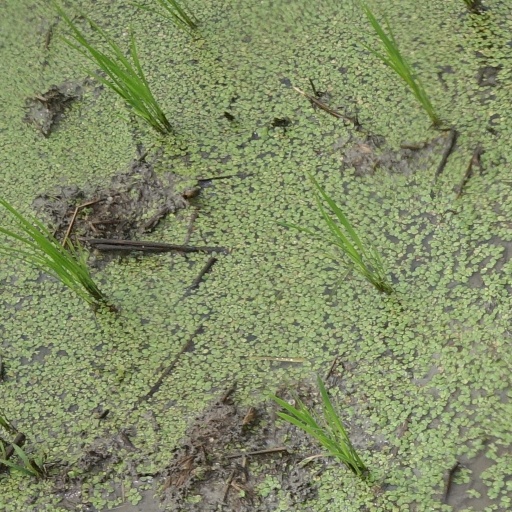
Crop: rice